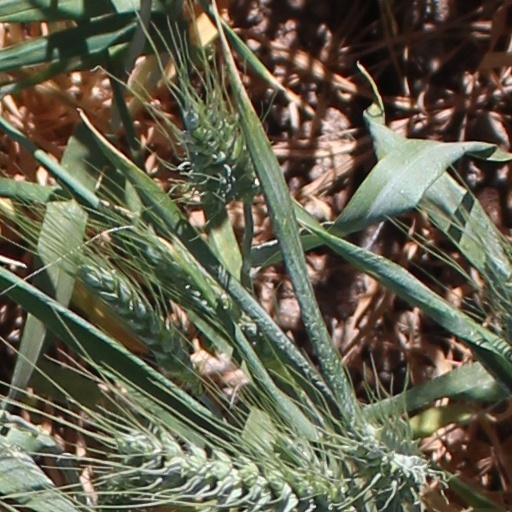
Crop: wheat